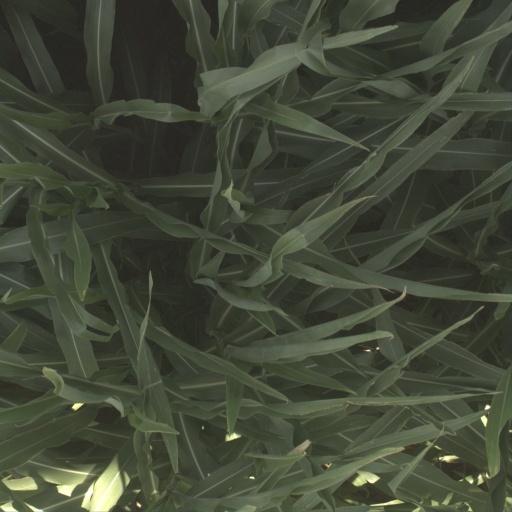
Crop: sorghum